Article 13 of the Constitution of Singapore

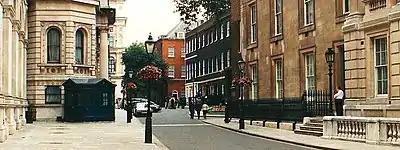
Up to October 2009, the Judicial Committee of the Privy Council met at Downing Street "(pictured)" in the Council Chamber. In a 1980 case on appeal from Singapore, the Privy Council held that the term "law" in provisions of the Singapore Constitution such as Article 9 included fundamental rules of natural justice.

"Lo Pui Sang v. Mamata Kapildev Dave" (2008) took a narrow approach to the reading of "personal liberty" in Article 9(1). The High Court of Singapore held that "personal liberty" only refers to freedom from unlawful incarceration or detention, and does not include a liberty to contract. Although it was suggested this had always been the understanding of the term, no authority was cited.